European Beer Consumers' Union

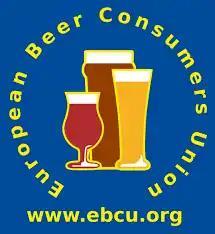
Organisation logo

The European Beer Consumers' Union (EBCU) is a consumer organisation founded in 1990 in Bruges, Belgium, by three national beer organisations: CAMRA (United Kingdom), Objectieve Bierproevers (Belgium) and PINT (Netherlands).